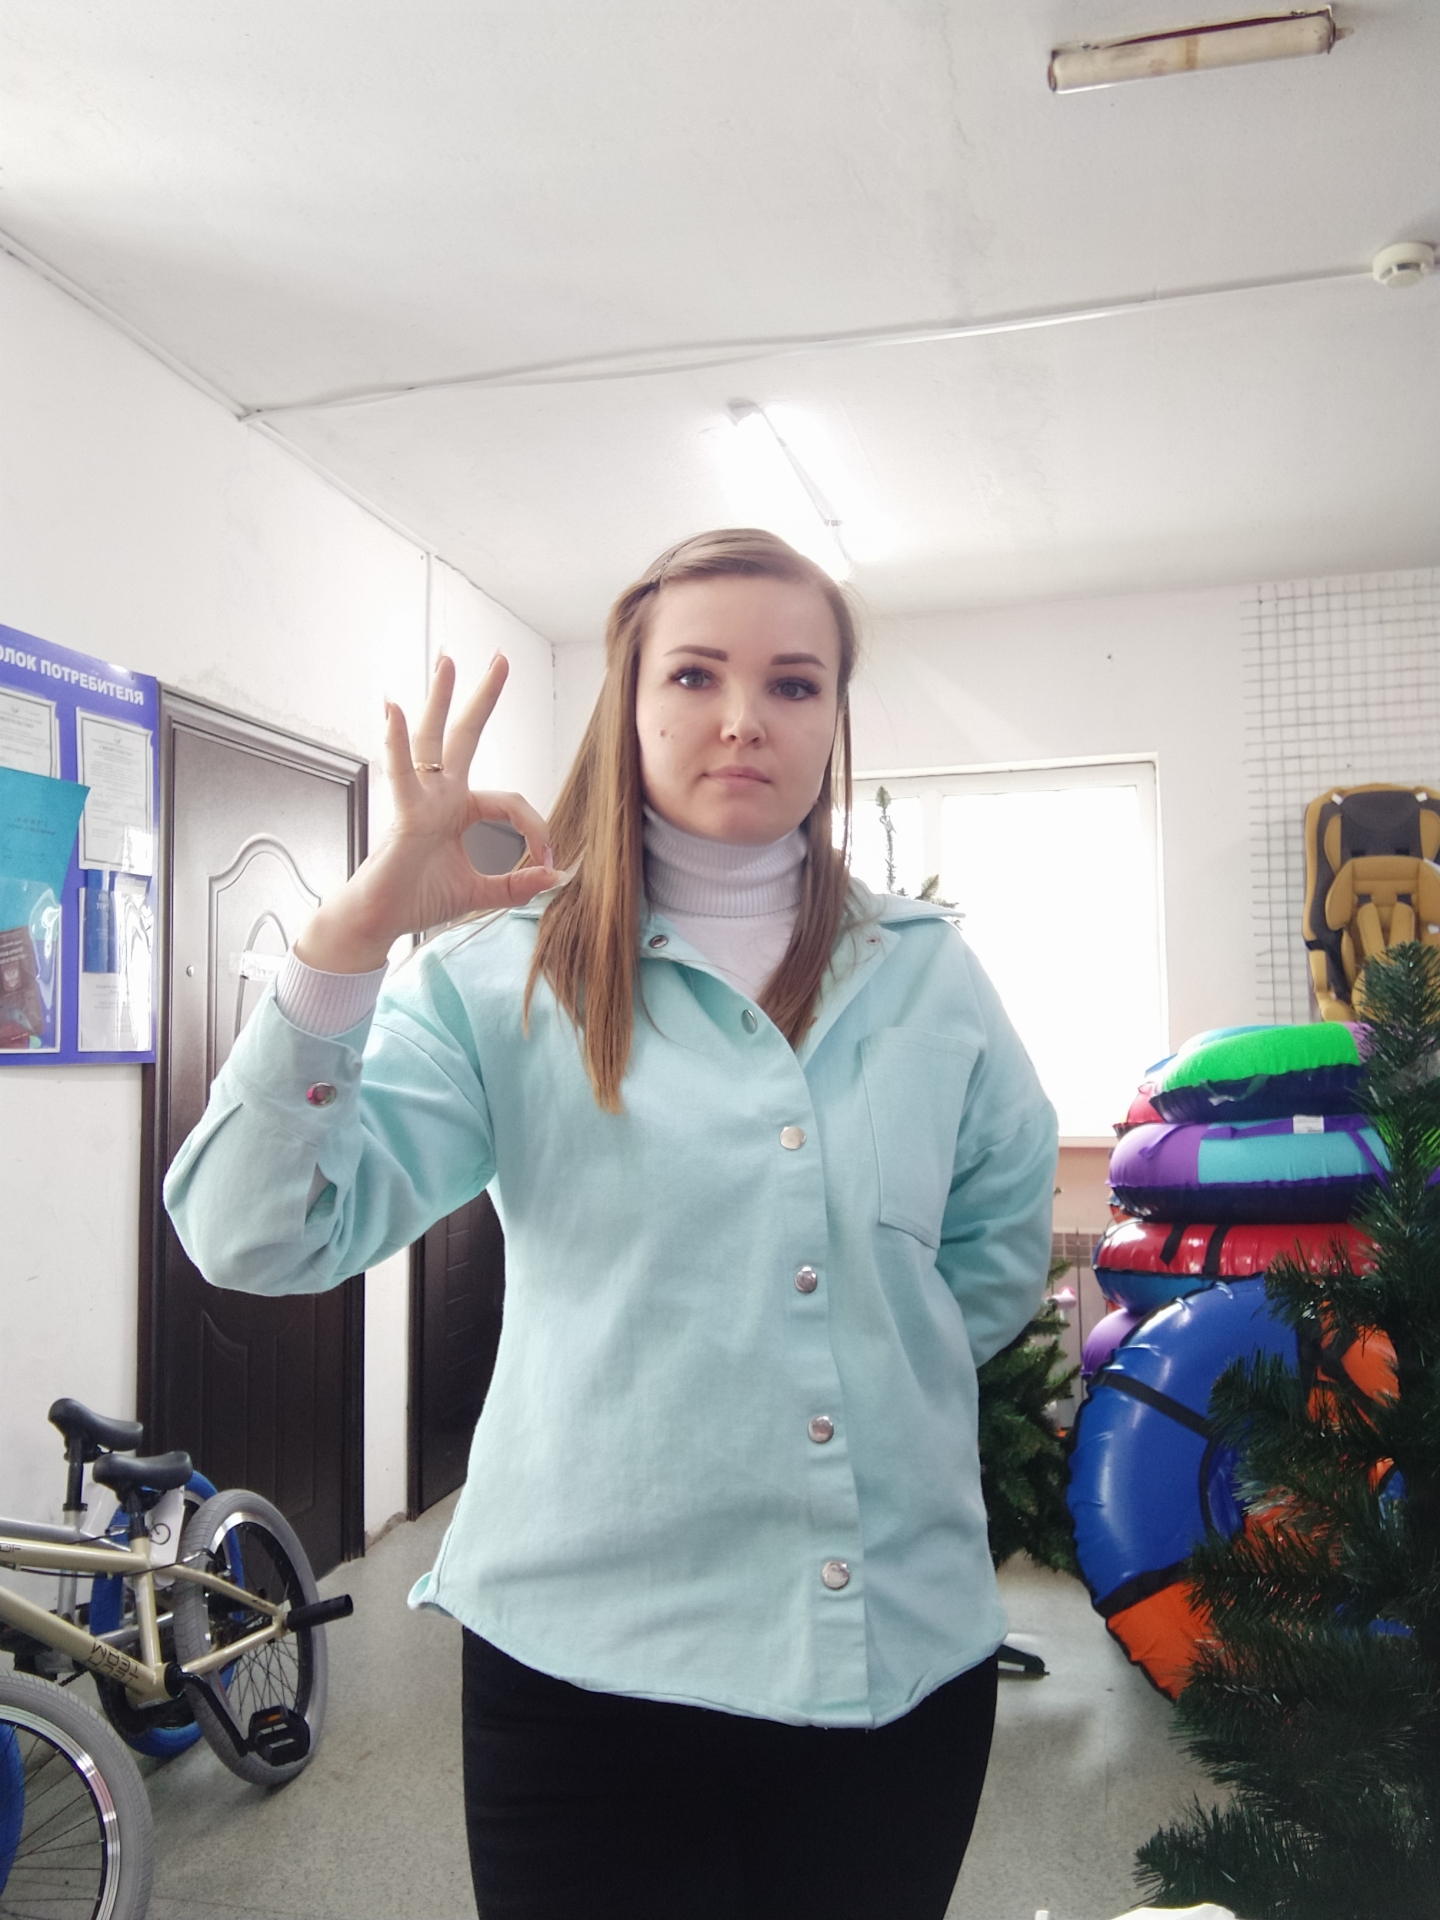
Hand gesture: ok